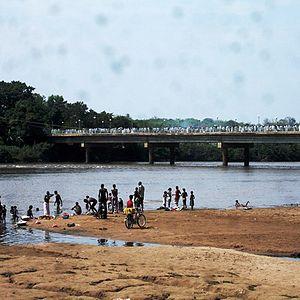
Le Baro est une rivière du sud-ouest de l'Éthiopie situé le long de la frontière avec le Soudan du Sud et un sous-affluent du Nil, par la Sobat et le Nil blanc.